Frank Langley

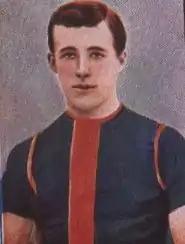

Francis Ernest Langley (13 October 1882 – 22 March 1946) was an Australian rules footballer who played for the Melbourne Football Club in the Victorian Football League (VFL) during the early 1900s.